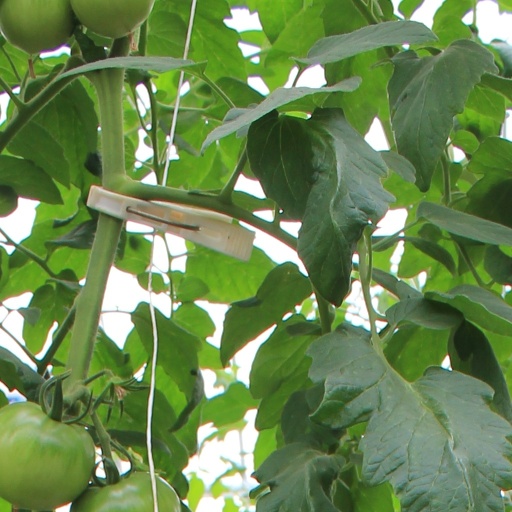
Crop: tomato